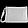
Label: Bag